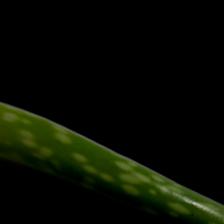
Plant: Aloe Vera